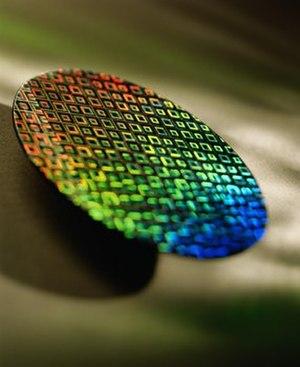
La science des matériaux repose sur la relation entre les propriétés, la morphologie structurale et la mise en œuvre des matériaux qui constituent les objets qui nous entourent.
En électronique, le terme wafer désigne une tranche ou une plaque très fine de matériau semi-conducteur monocristalin utilisée pour fabriquer des composants de microélectronique.